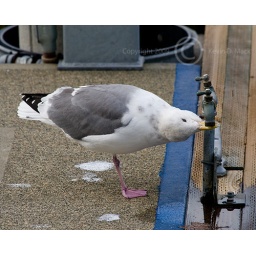
A Western Gull drinks from a dripping water spigot on a dock in the marina in Edmonds, WA.